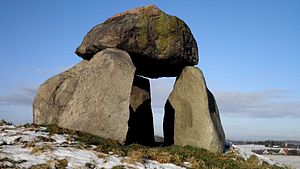
Fredede fortidsminder i Langeland Kommune
Hagbølle dysse og rundhøj fra stenalderen på Langeland i Danmark.
Denne liste over fredede fortidsminder i Langeland Kommune viser alle fredede fortidsminder i Langeland Kommune. Listen bygger på data fra Kulturarvsstyrelsen.